The Tokyo Zodiac Murders

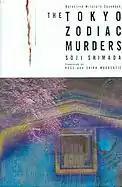
The cover of the first English edition

The Tokyo Zodiac Murders is the debut mystery novel of Soji Shimada, a Japanese musician and writer on astrology who is best known as the author of over 100 mystery novels. Besides being Shimada's first novel and a best seller,